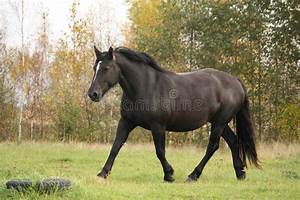
Label: horse